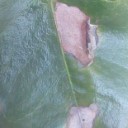
Label: Miner